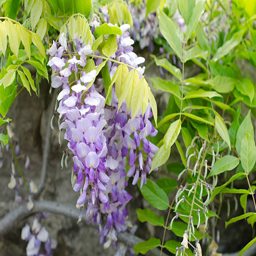
flower growing over some rocks